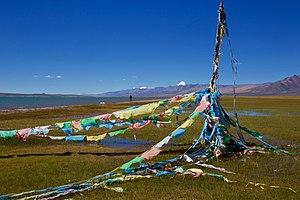
Le lac Manasarovar, ou Mapam Yumco, translittéré en chinois : 玛旁雍错 ; pinyin : mǎpáng yōngcuò, est un lac d'eau douce de la région autonome du Tibet en Chine, considéré comme un lieu sacré à la fois au Tibet et en Inde. Il est situé dans la préfecture de Ngari, à plus de 1 600 km à l'ouest de Lhassa. Il est séparé du lac Rakshastal, son proche voisin occidental, par une bande de terre de seulement quelques kilomètres de largeur, et est surplombé par le mont Kailash, une trentaine de kilomètres plus au nord.